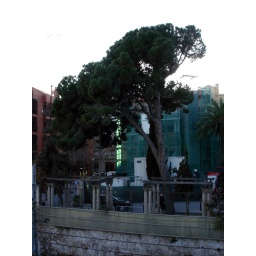
This is the large pine tree in front of Blai's old school.